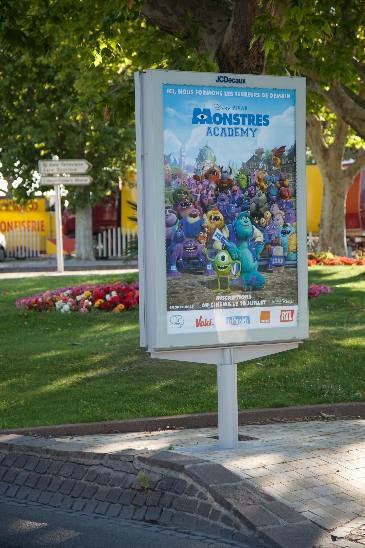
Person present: No